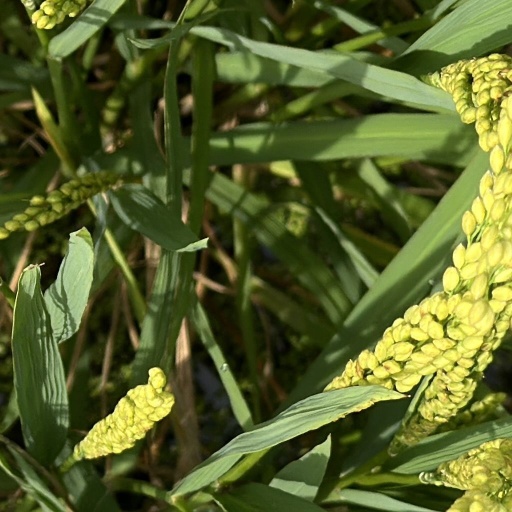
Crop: rice